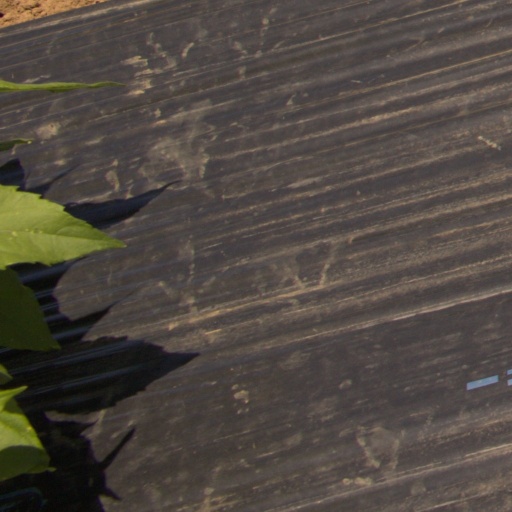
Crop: Jerusalem artichoke